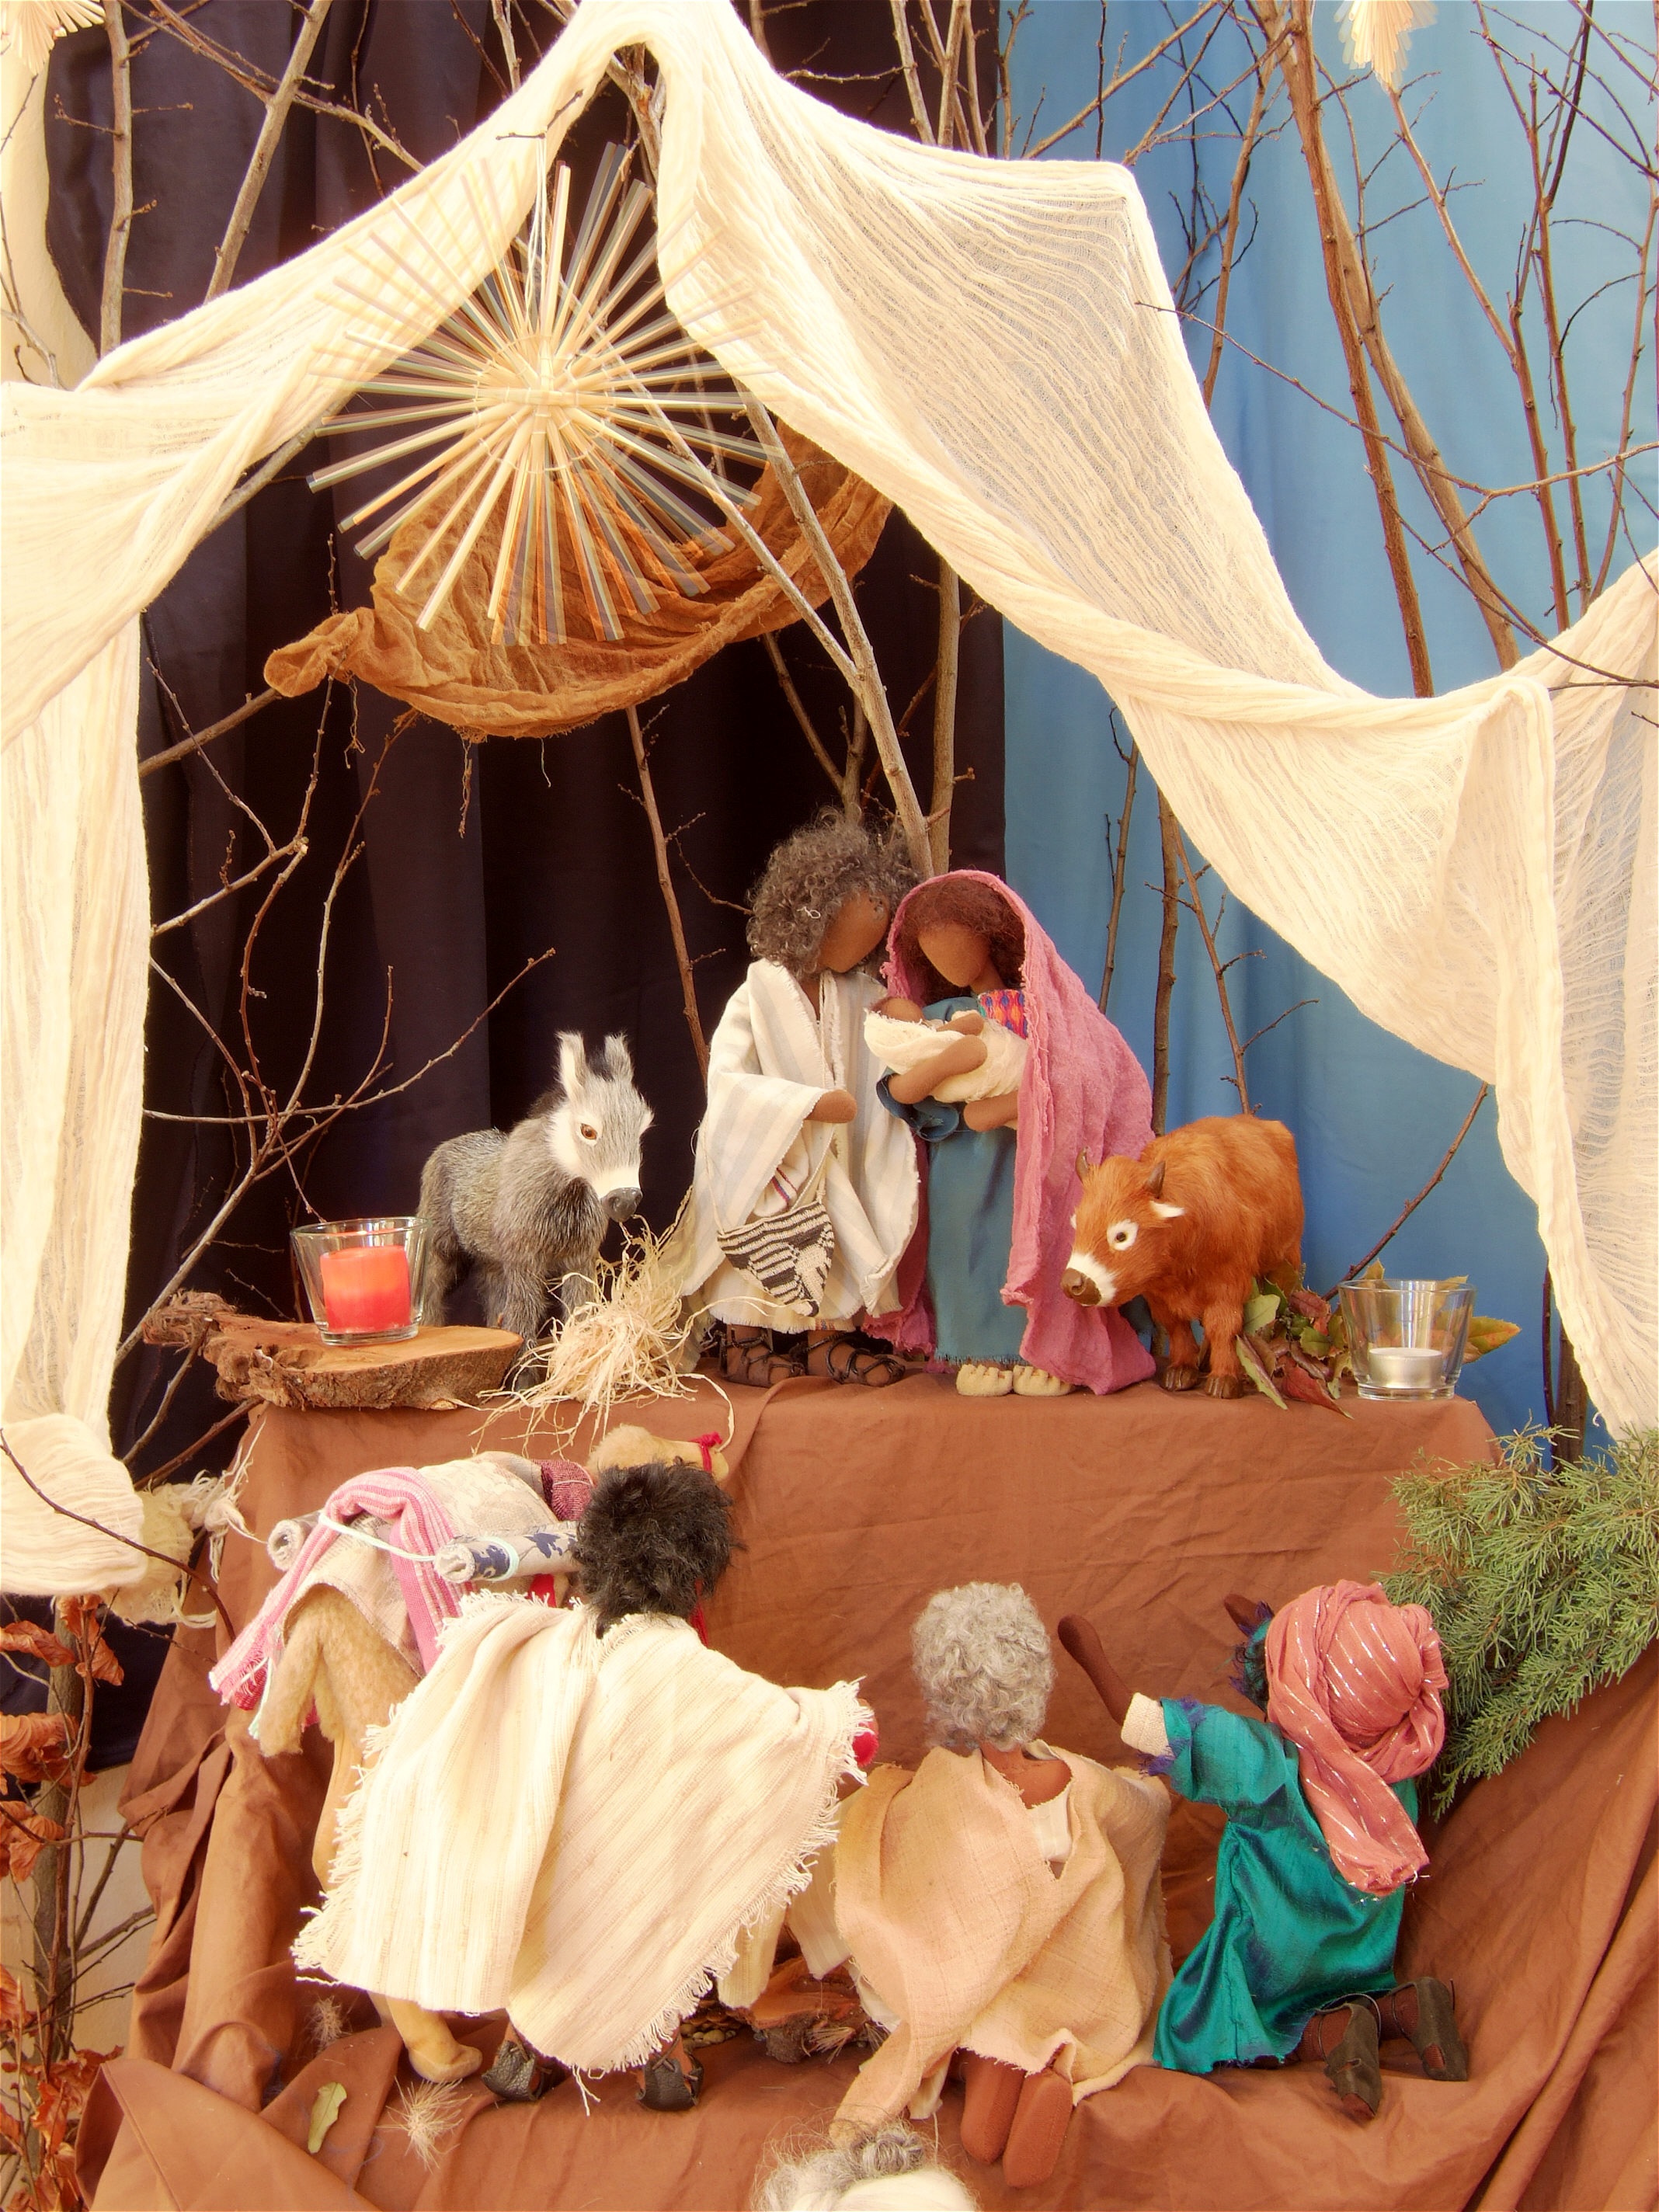
christmas, donkey, christmas decoration, angel, stall, crib, nativity scene, christ child, christmas crib figures, eglifiguren